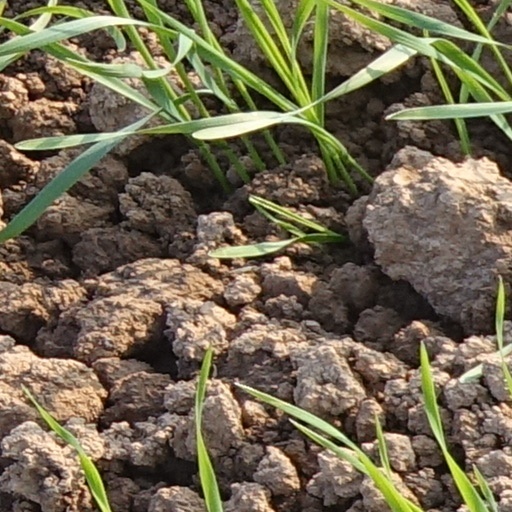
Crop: wheat